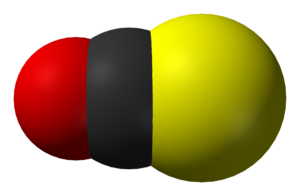
L'oxysulfure de carbone ou sulfure de carbonyle, de formule chimique COS, est un gaz incolore, toxique et inflammable, principalement émis dans l'environnement par les sols anoxiques, l'océan et l'activité volcanique. Il est également issu indirectement de l'oxydation dans l'atmosphère du sulfure de diméthyle et du disulfure de carbone CS₂ principalement dégazés depuis l'océan.